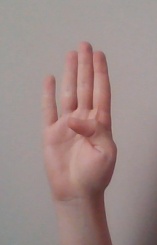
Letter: kaaf